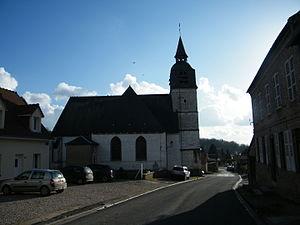
L'église Saint-Martin.
Francières est une commune française située dans le département de la Somme, en région Hauts-de-France.